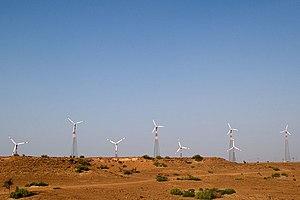
L'énergie éolienne devient peu à peu une source d'énergie importante en Inde : l'éolien fournissait 3,3 % de la production électrique indienne en 2017 et environ 4,1 % en 2019.